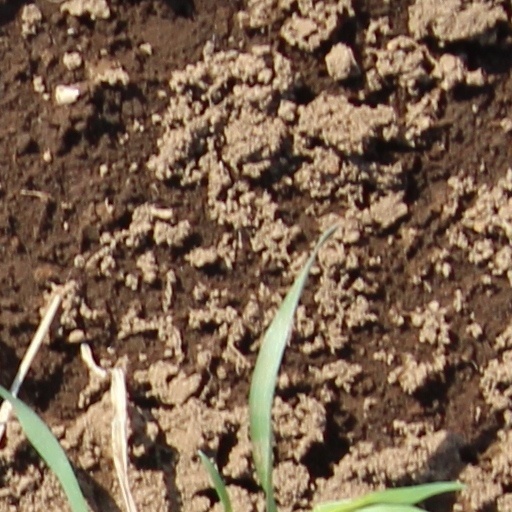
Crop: wheat